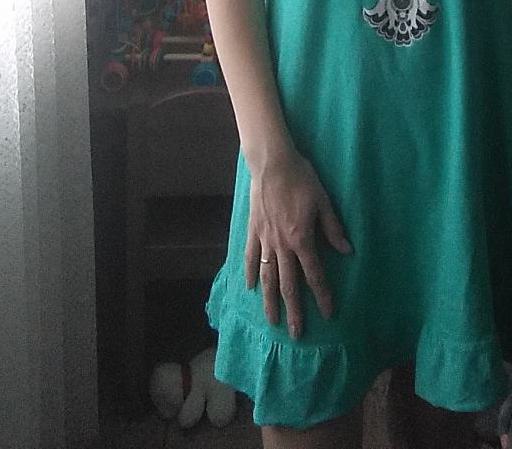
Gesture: no_gesture